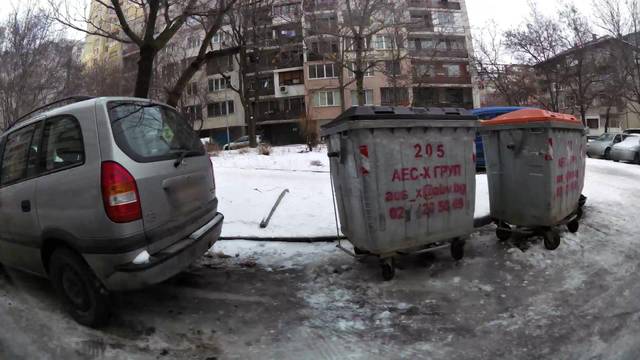
Region: Bulgaria
Coordinates: 42.712, 23.314